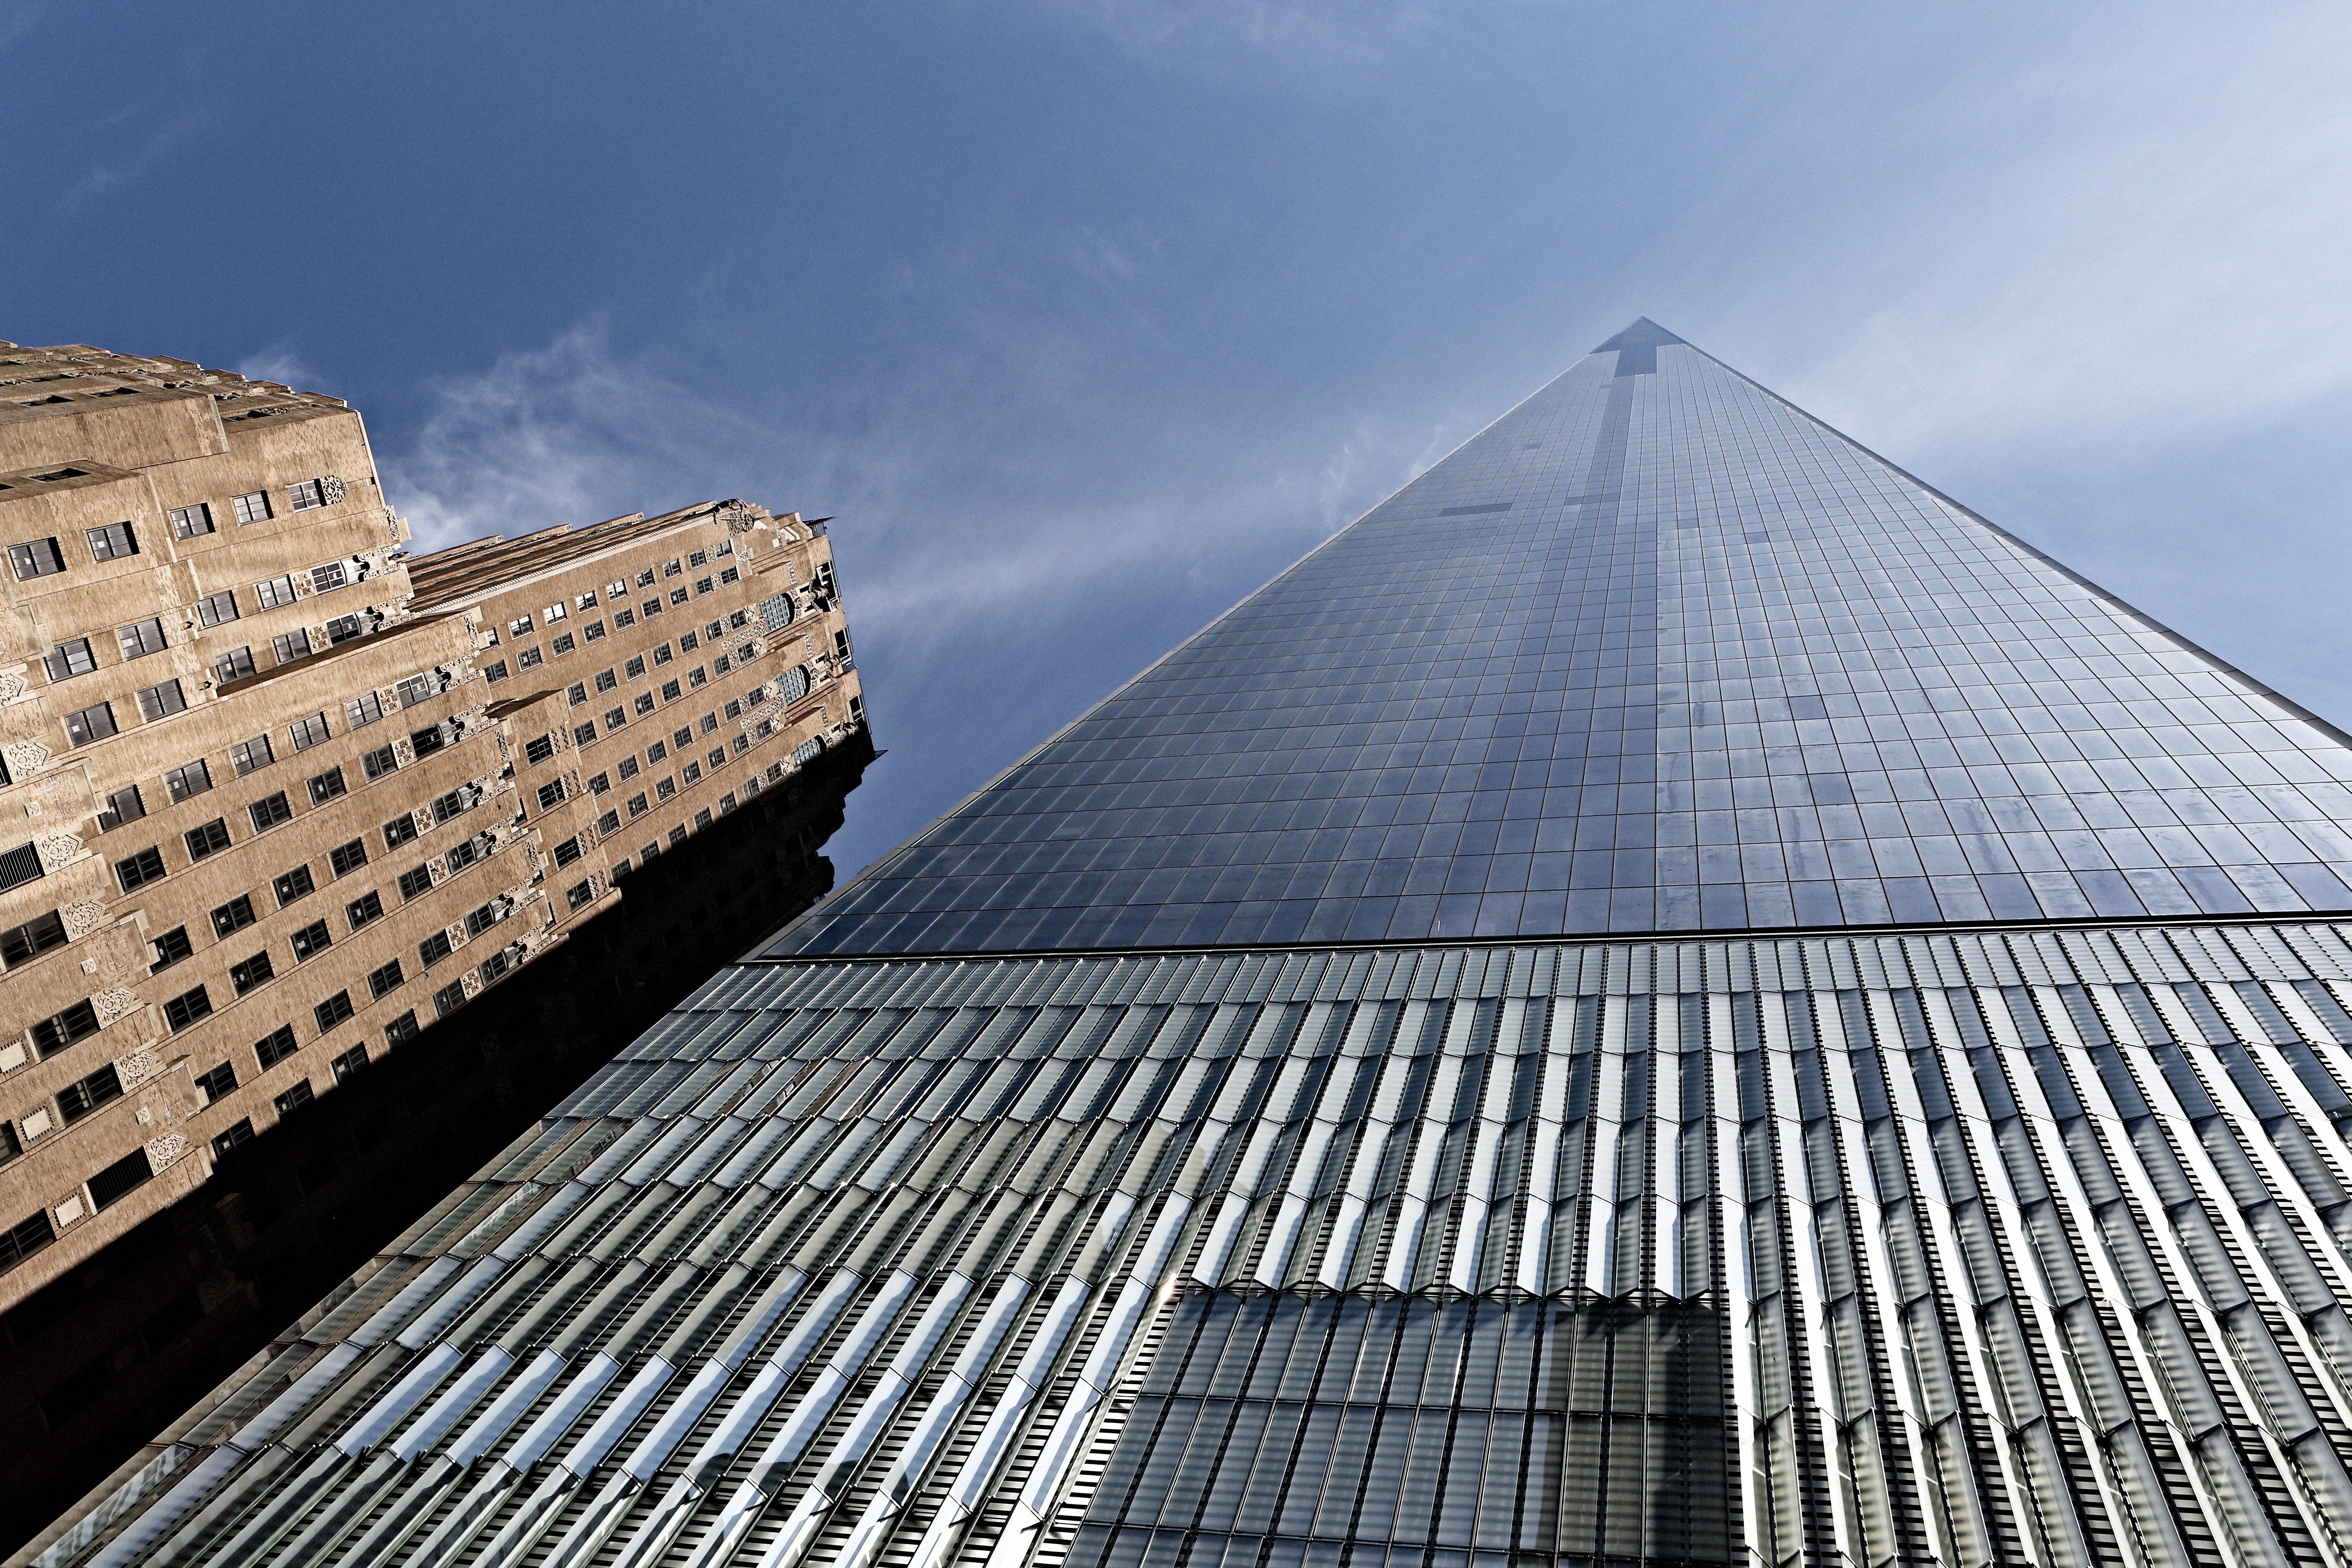
architecture, building, city, skyscraper, monument, cityscape, downtown, line, tower, landmark, facade, tower block, high rise, symmetry